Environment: real
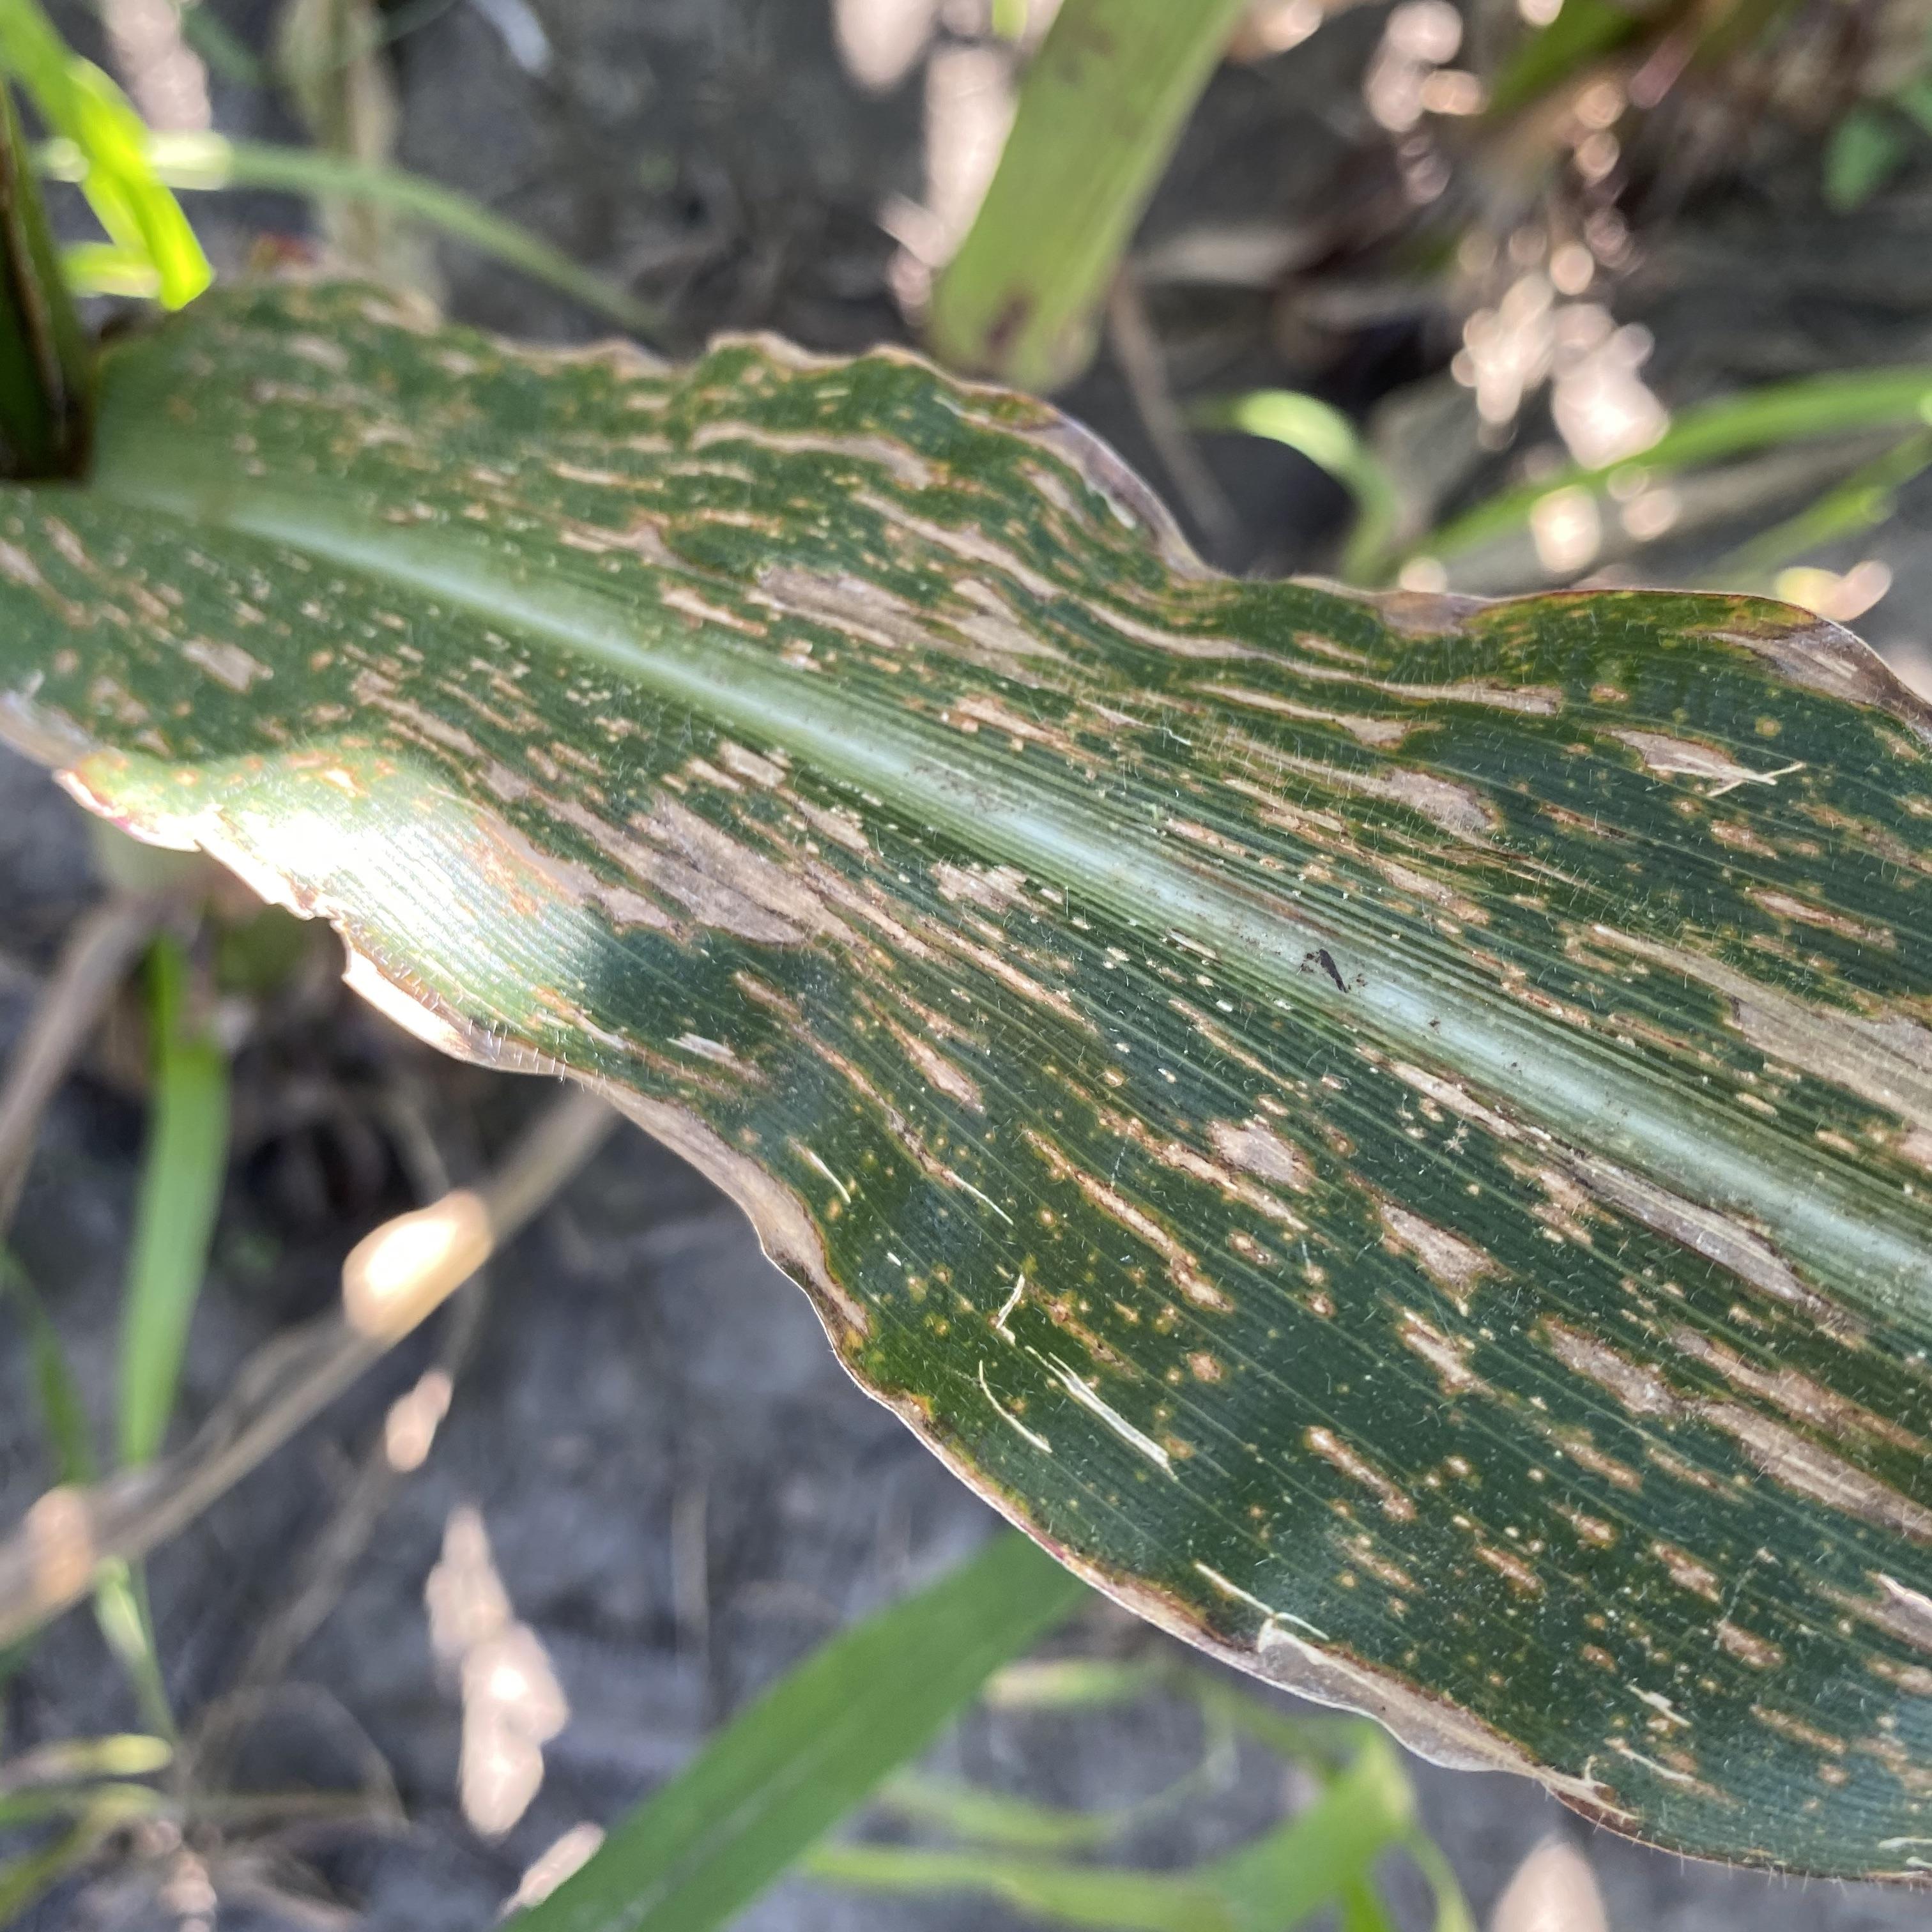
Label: gray_leaf_spot